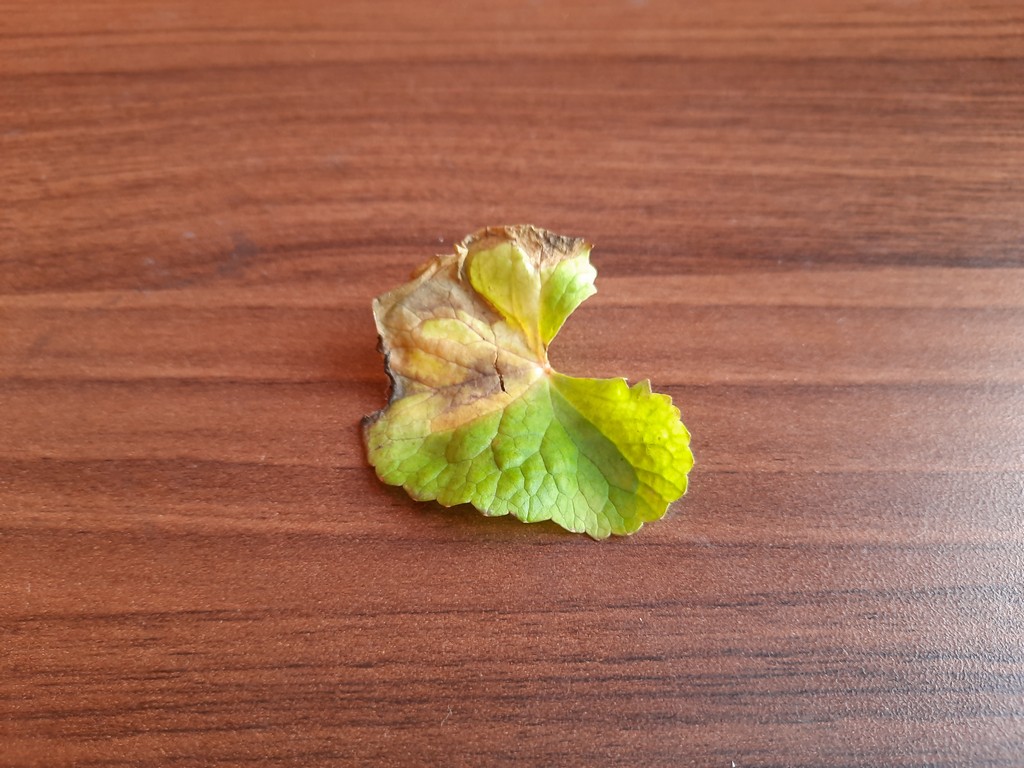
Label: Unhealthy